Jocelyne Larocque

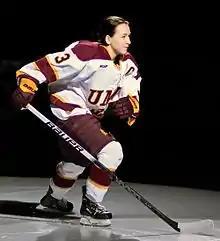
Larocque with UMD in 2011

In a February 12, 2011 game against the Ohio State Buckeyes, Larocque had a goal and three assists as the Bulldogs defeated Ohio State by a 5–1 mark. Already the all-time top-scoring defenceman in UMD history, she became UMD's 14th player and first defenceman to score 100 career points. Larocque's assist on a power play goal with 40 seconds remaining was her second career four-point game. Larocque was the top-scoring defenceman in the WCHA for the 2010–11 season, with six goals and 18 assists for 24 points in 26 league contests.